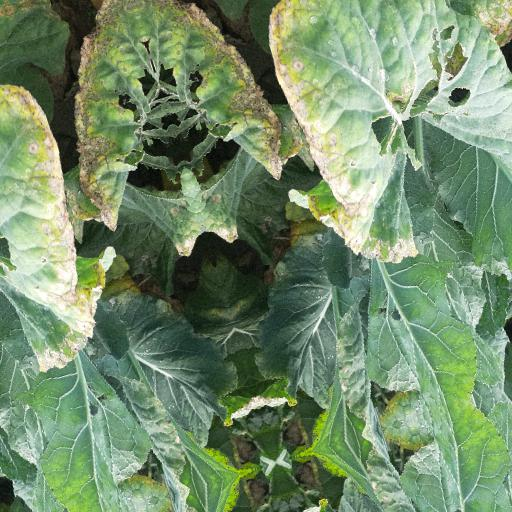
Label: Black Rot